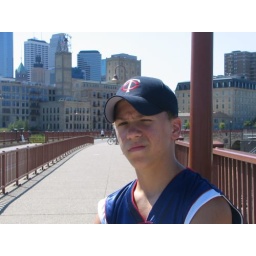
On a bridge over a river